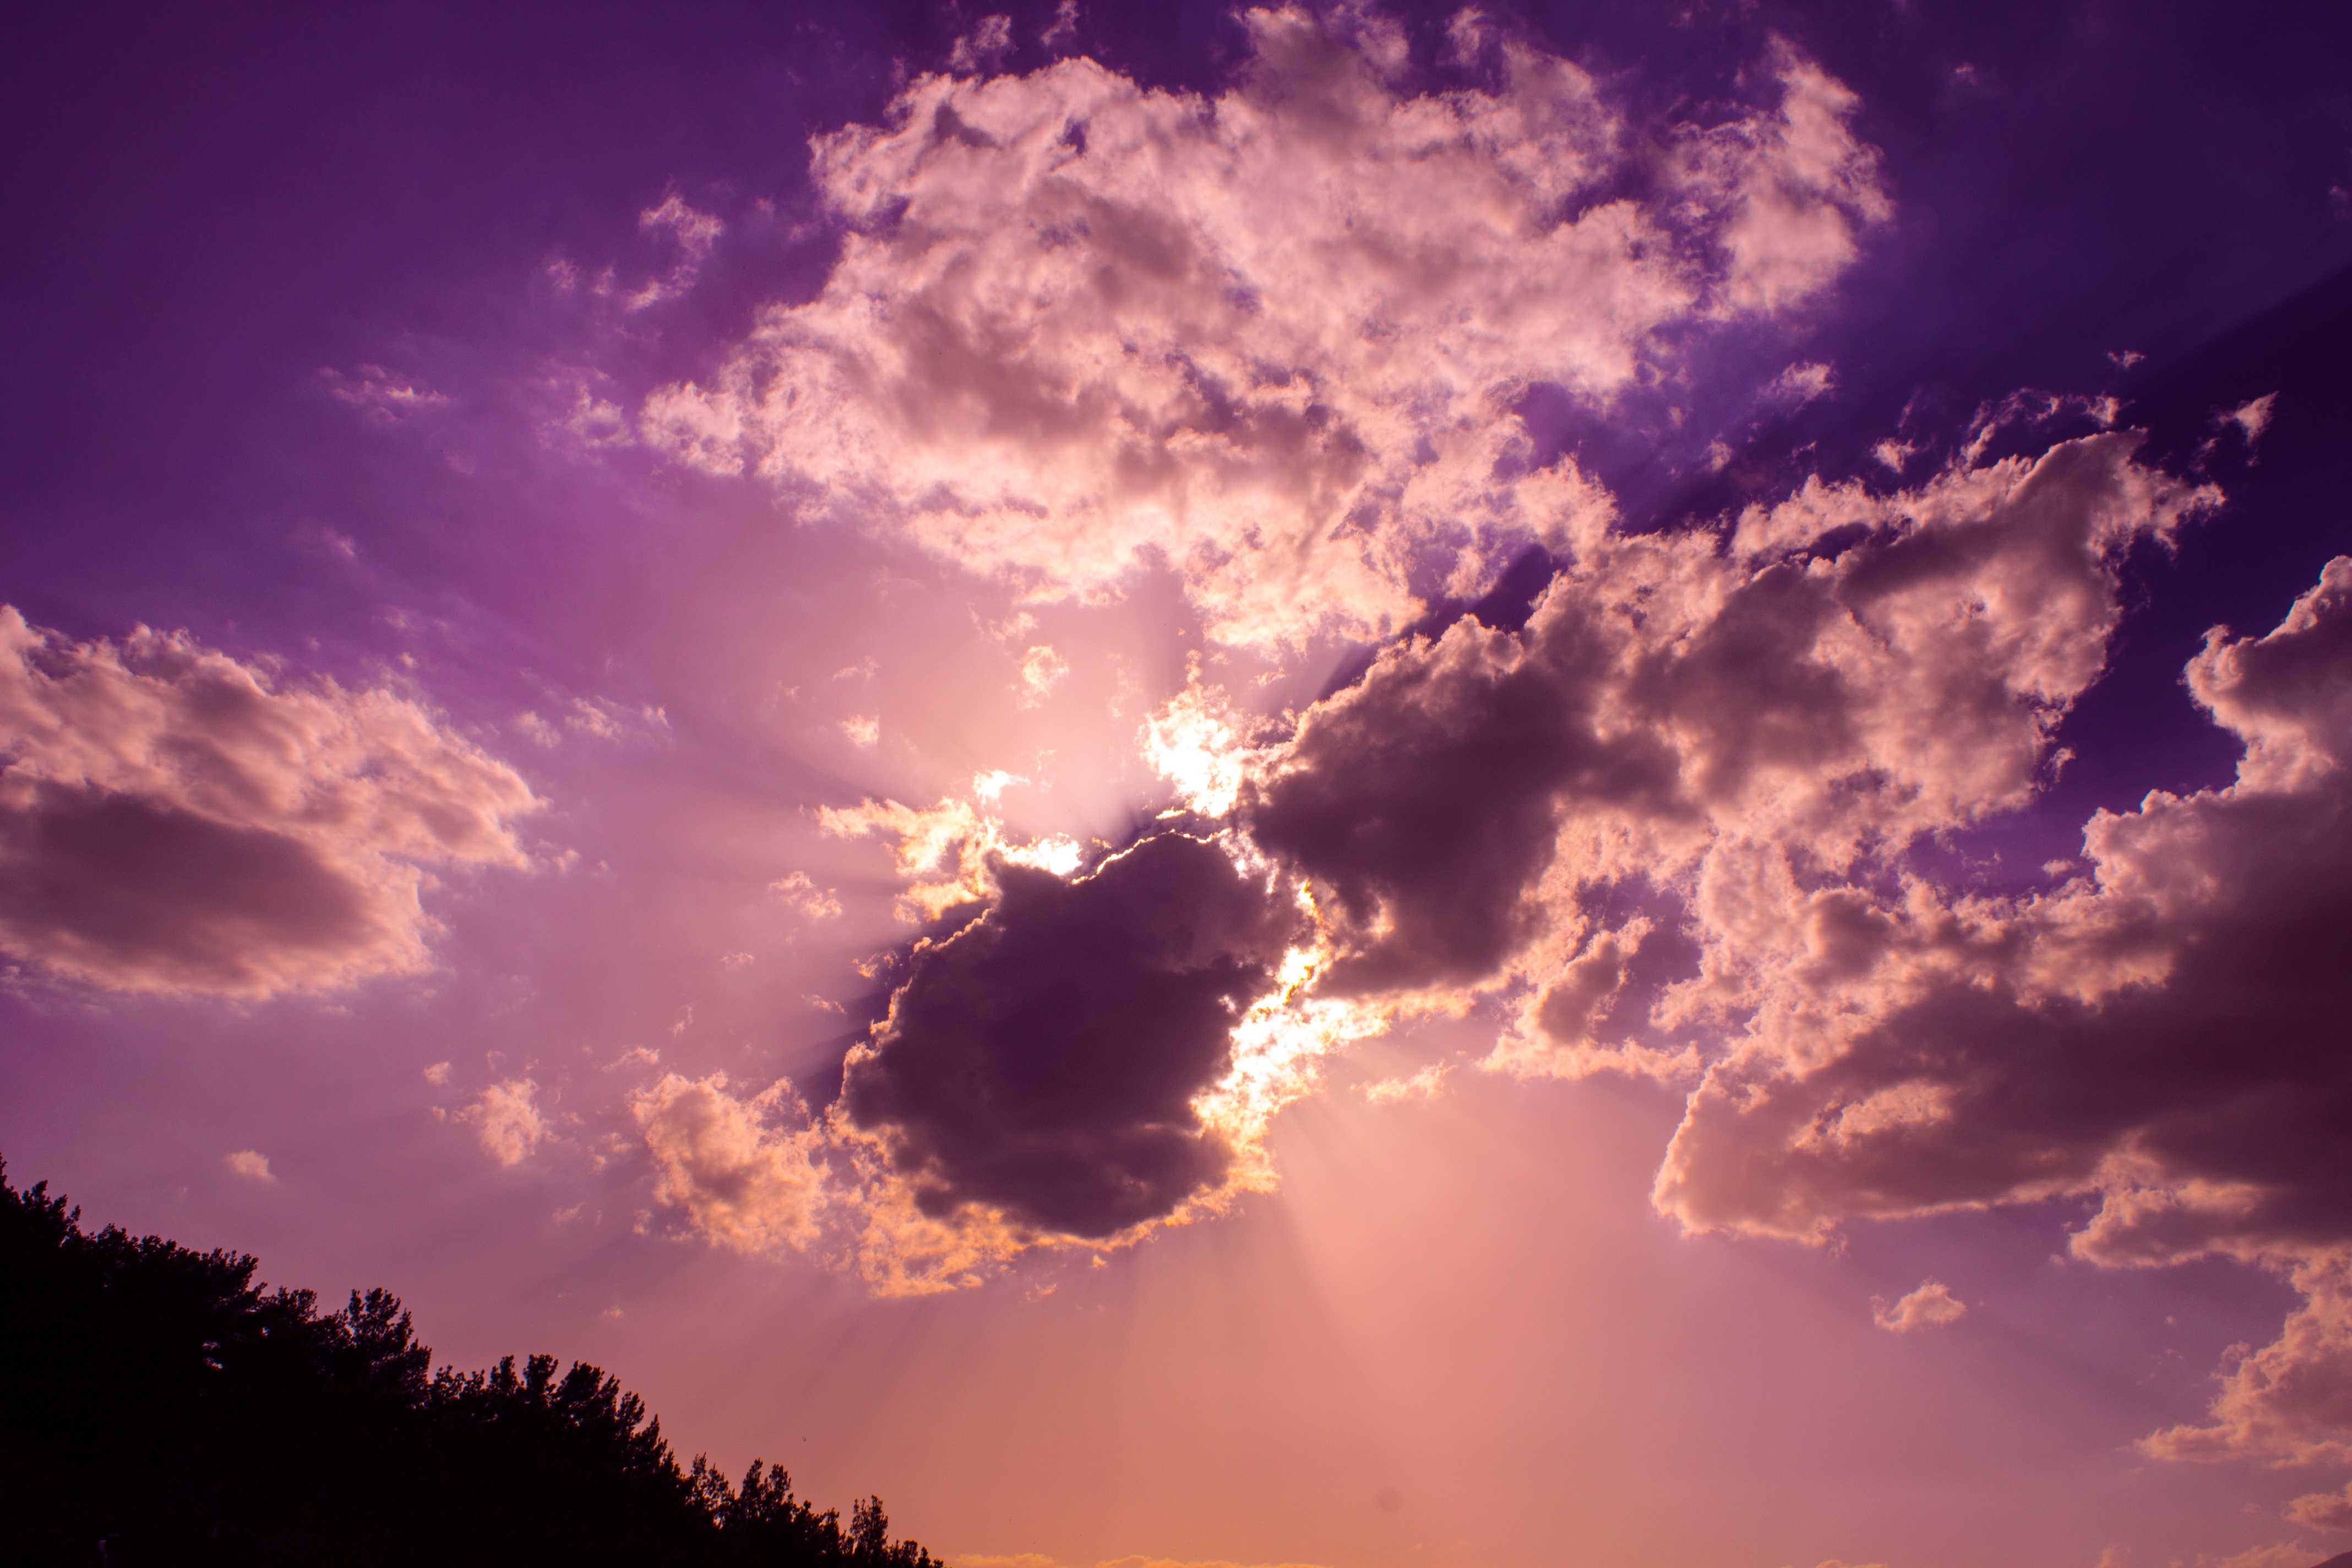
horizon, cloud, sky, sun, sunrise, sunset, sunlight, dawn, atmosphere, dusk, daytime, evening, cumulus, afterglow, meteorological phenomenon, red sky at morning